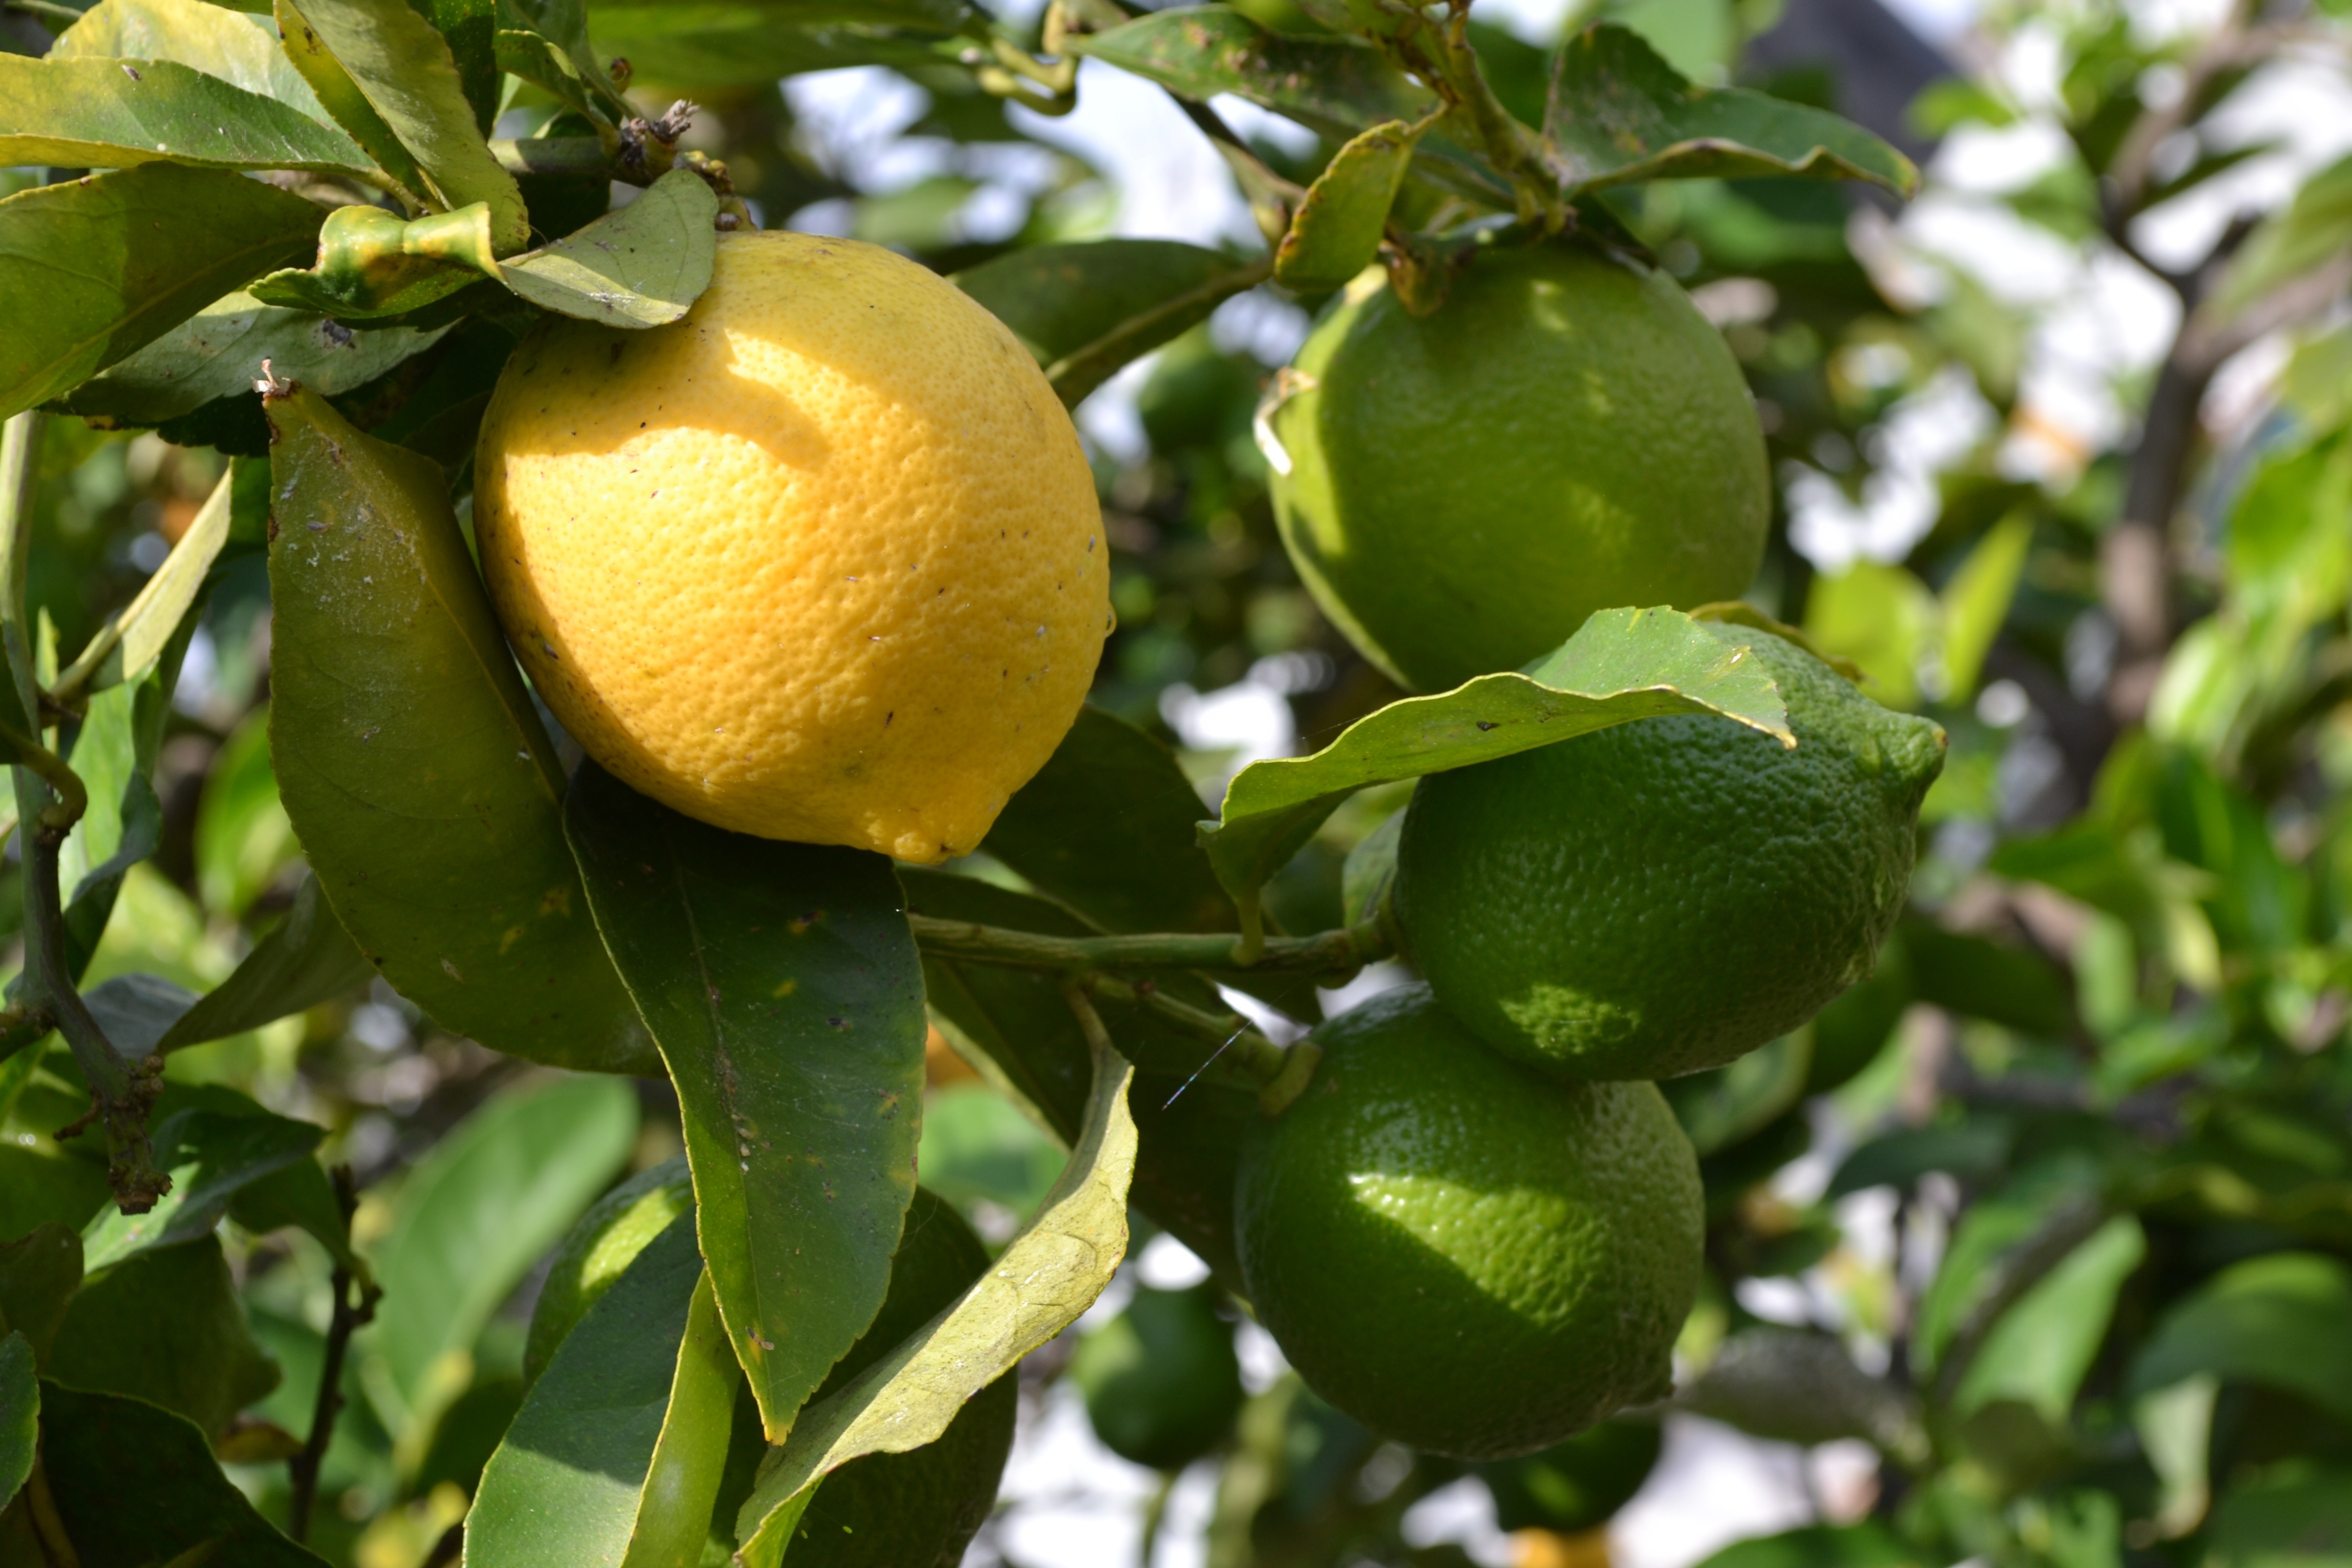
branch, plant, fruit, leaf, flower, food, green, produce, evergreen, lemon, citron, citrus, flowering plant, bitter orange, mandarin orange, land plant, sweet lemon, key lime, meyer lemon, yuzu, calamondin, persian lime